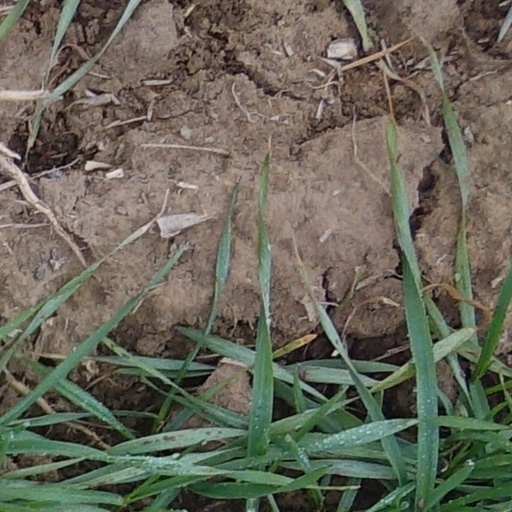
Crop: wheat